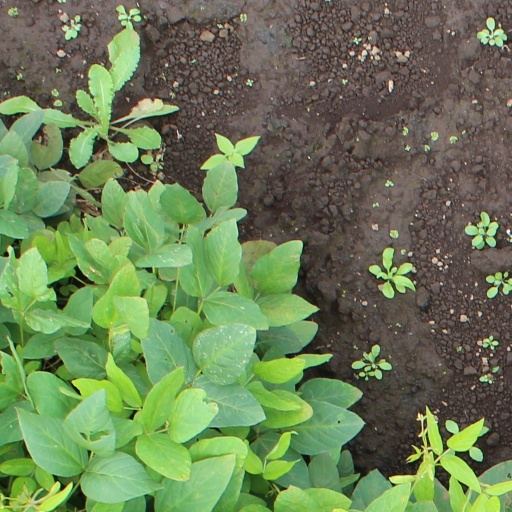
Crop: soybean